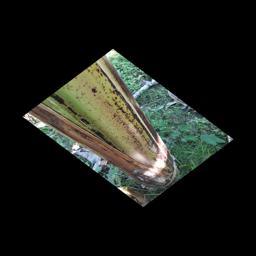
Label: PSEUDOSTEM WEEVIL